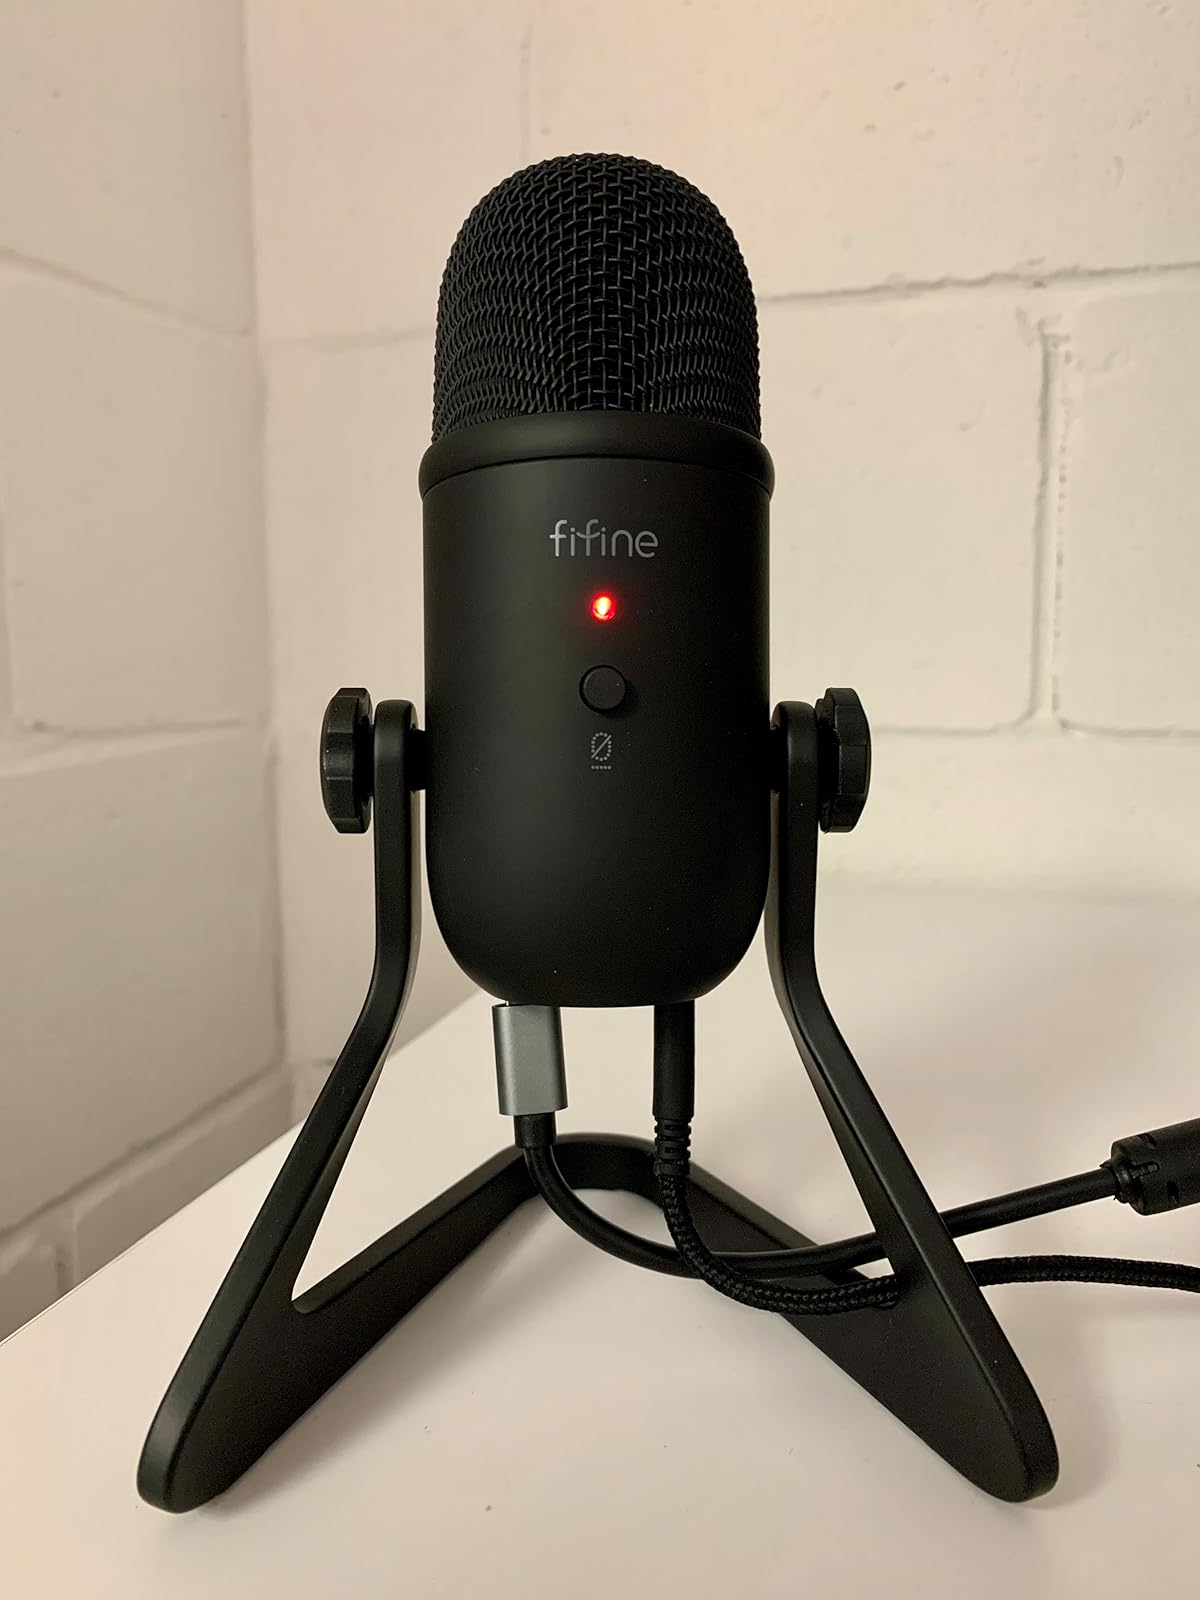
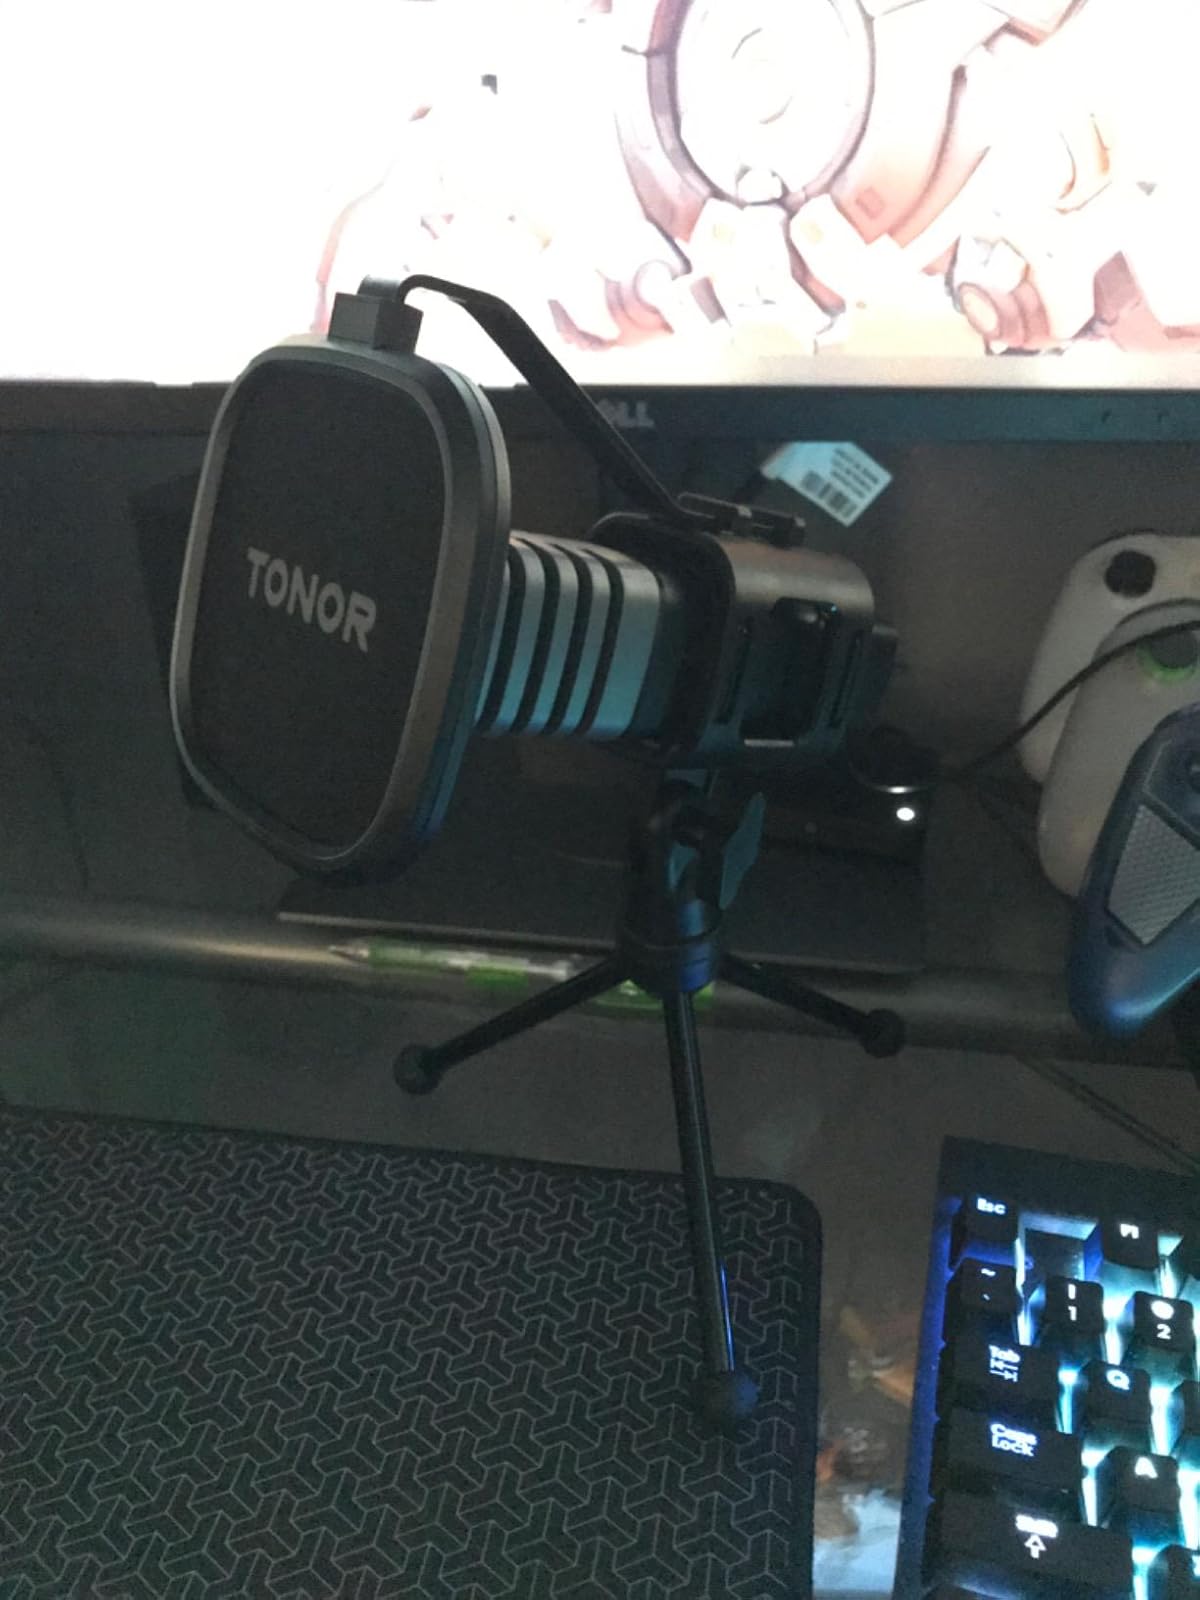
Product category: microphone
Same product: no